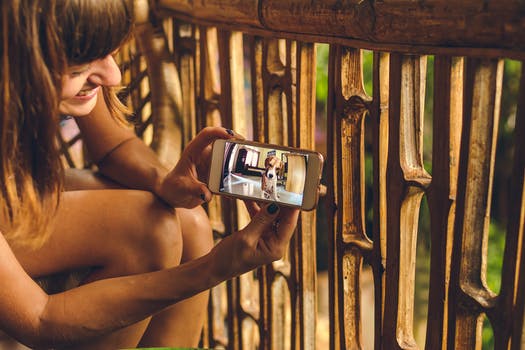
Label: No Watermark